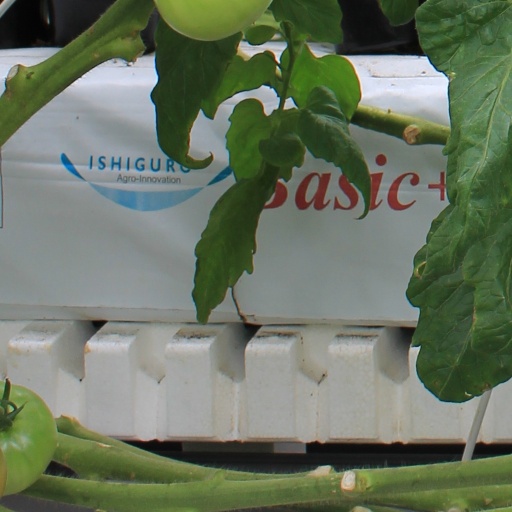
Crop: tomato